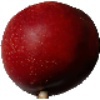
Label: Nectarine 1